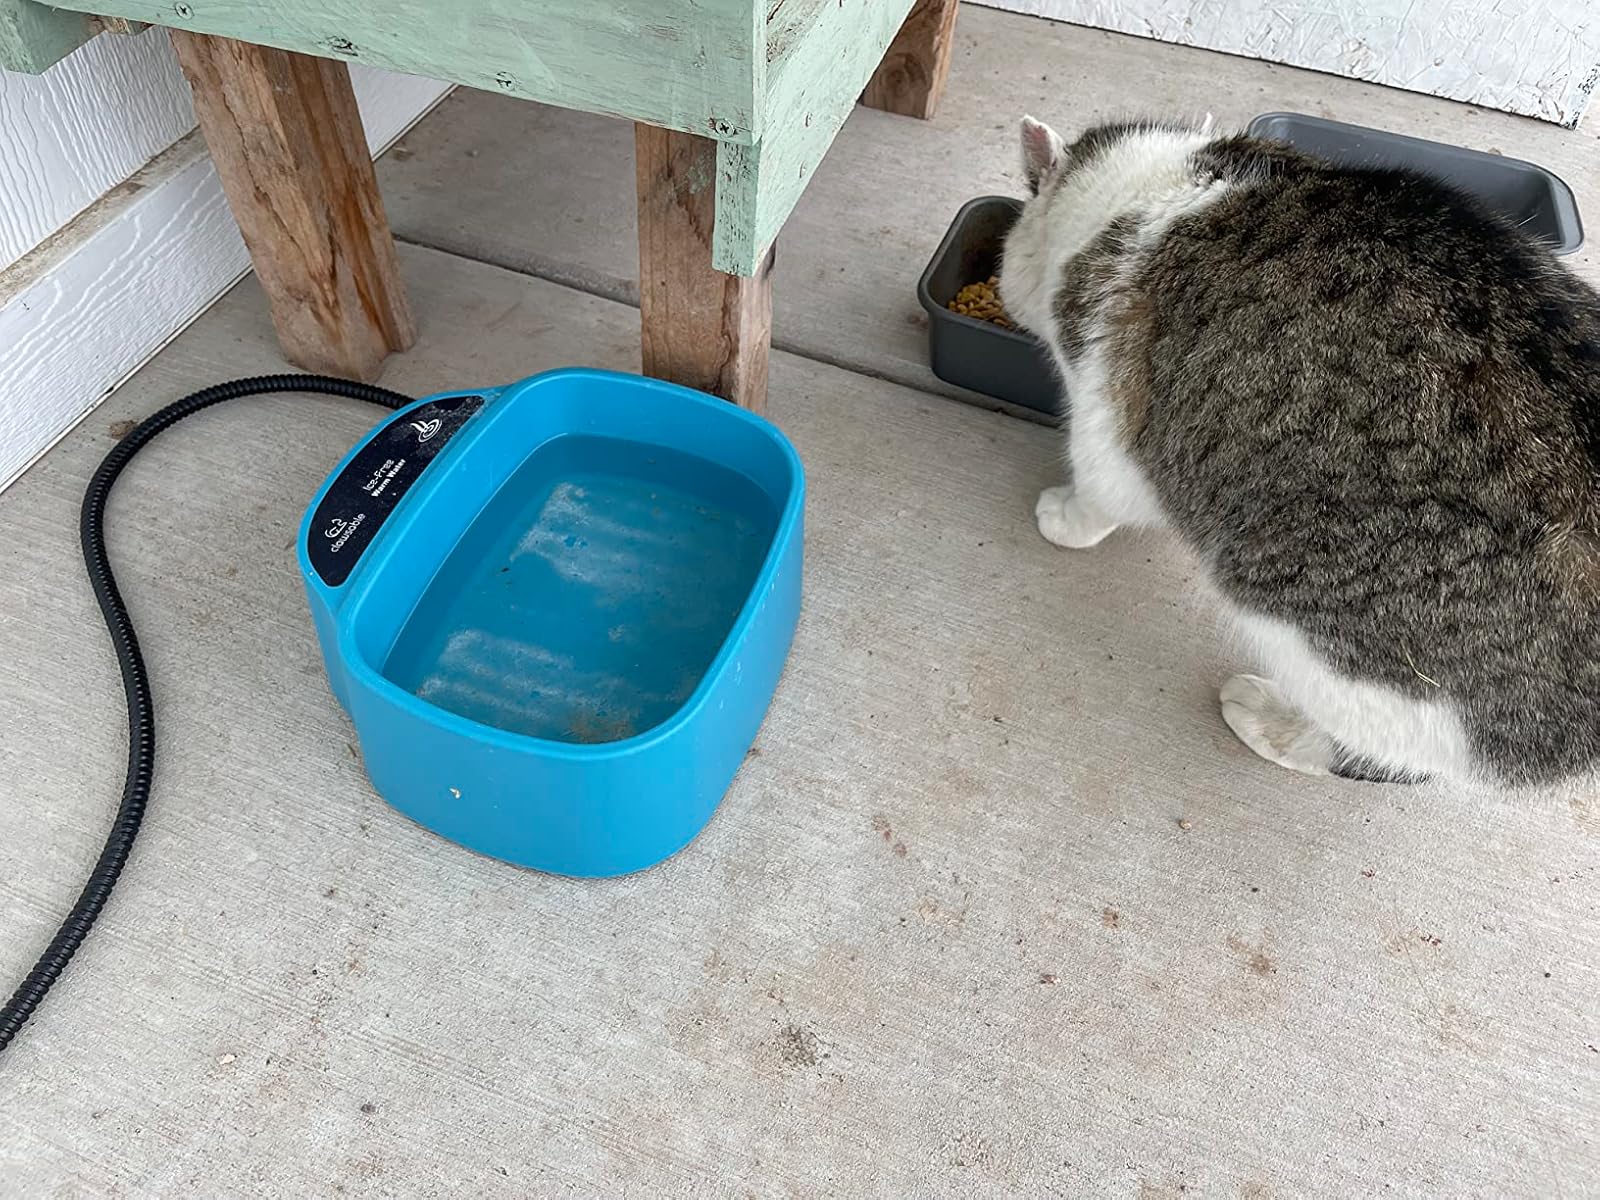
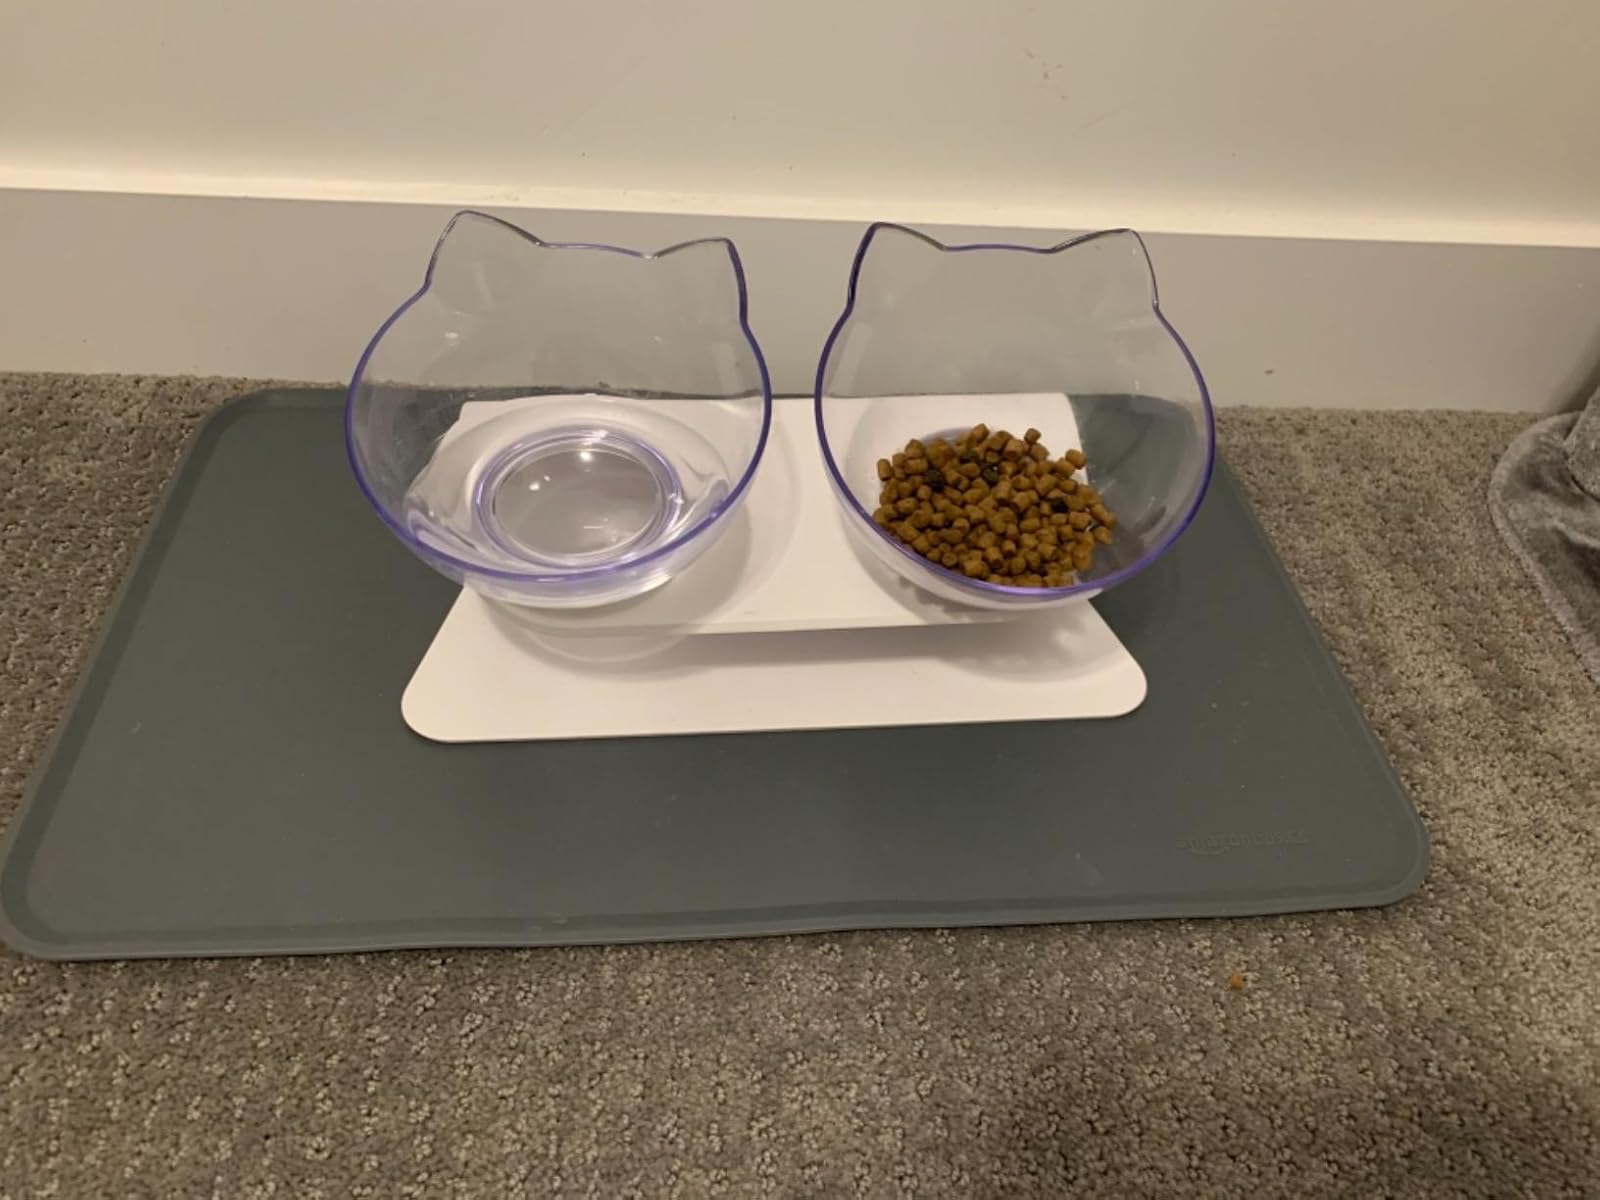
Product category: items_bowl
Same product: no